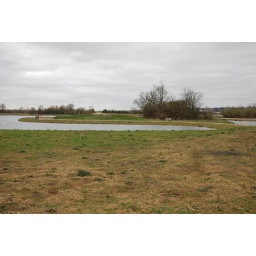
A scheduled monument surrounded by its own personal lake